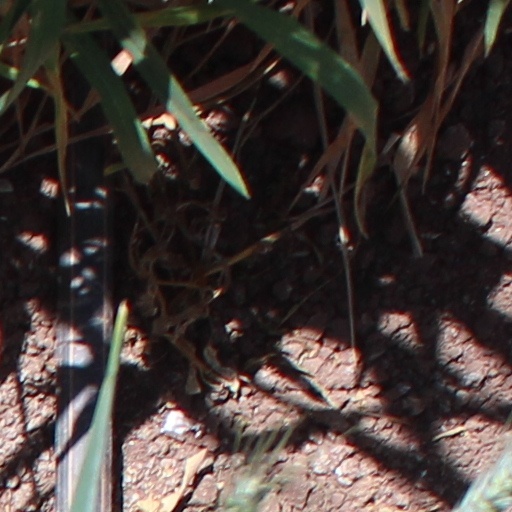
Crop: wheat